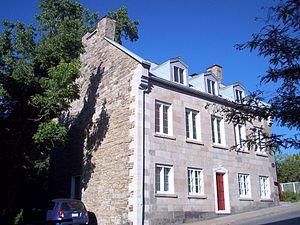
Maison Marguerite-Hay, 511, rue Montcalm, Montréal. info
Cet article recense les lieux patrimoniaux de Montréal inscrit au répertoire des lieux patrimoniaux du Canada, qu'ils soient de niveau provincial, fédéral ou municipal.